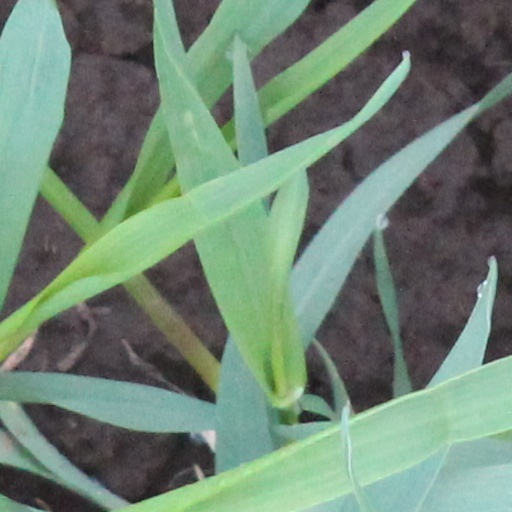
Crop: wheat